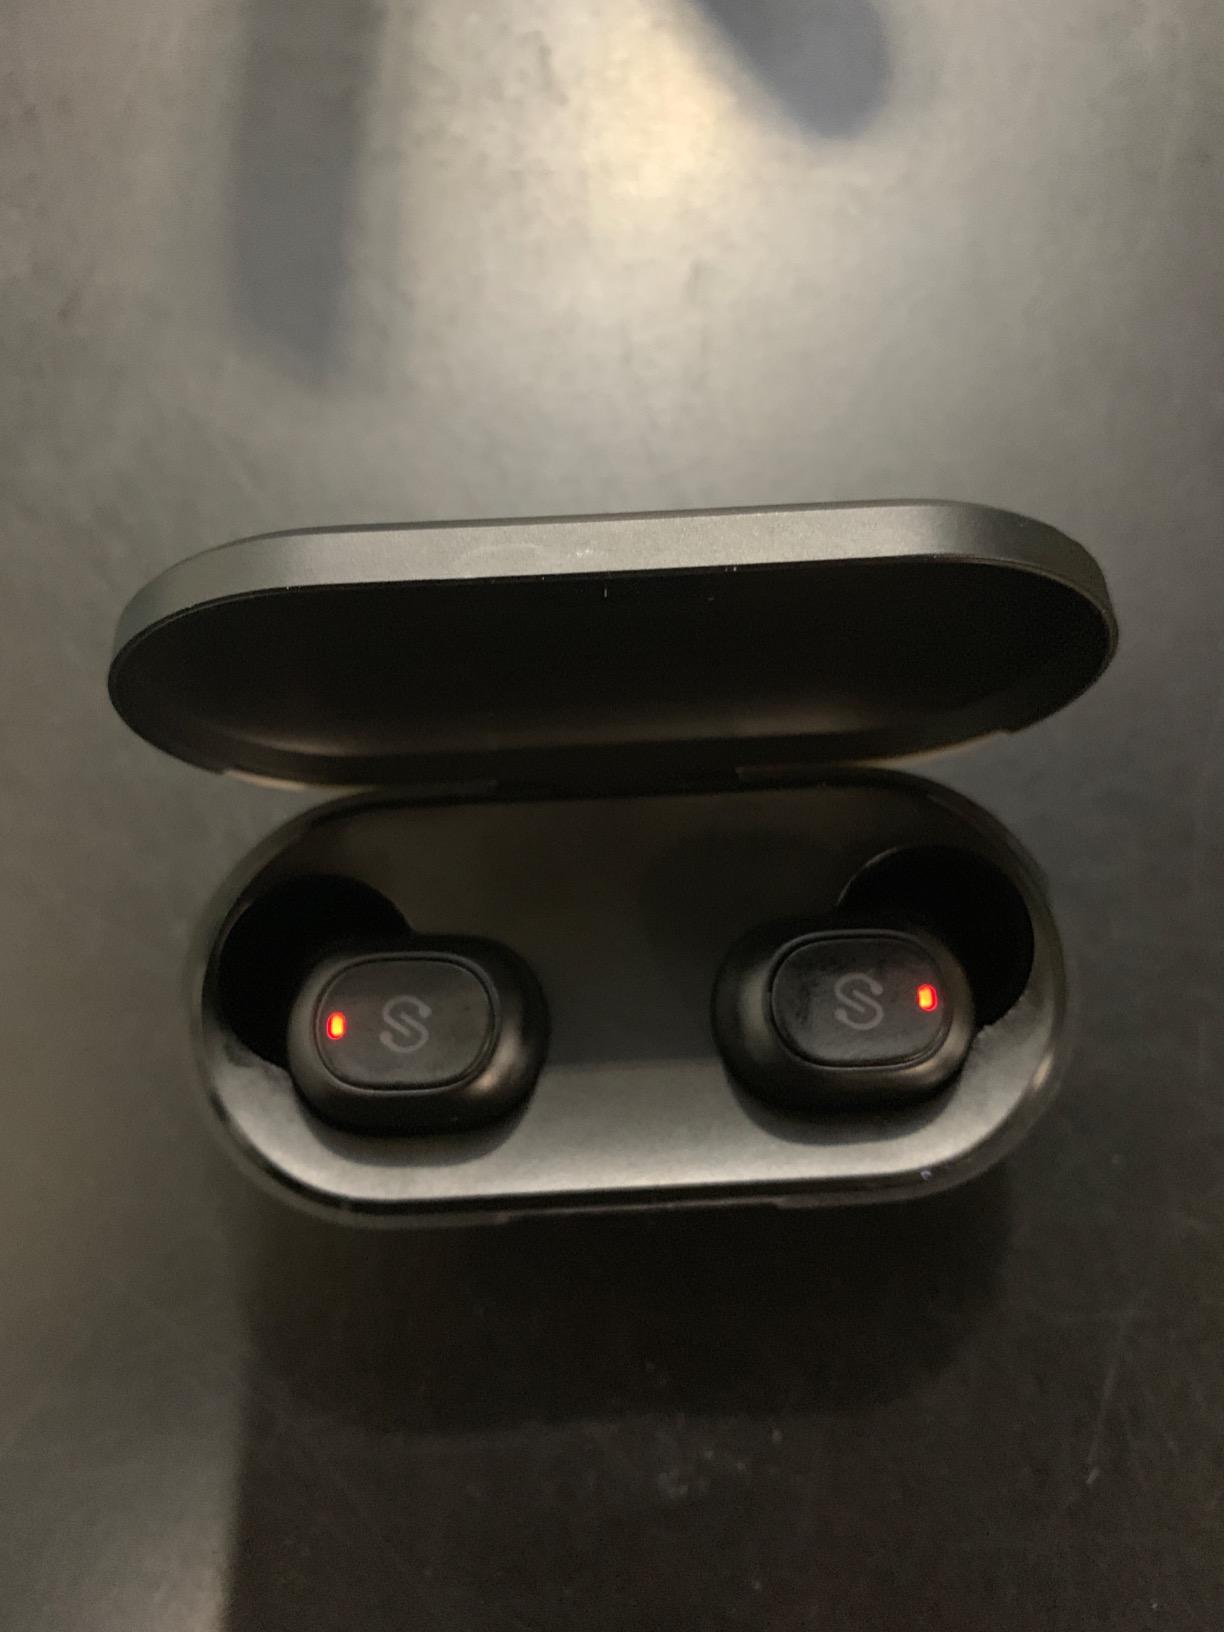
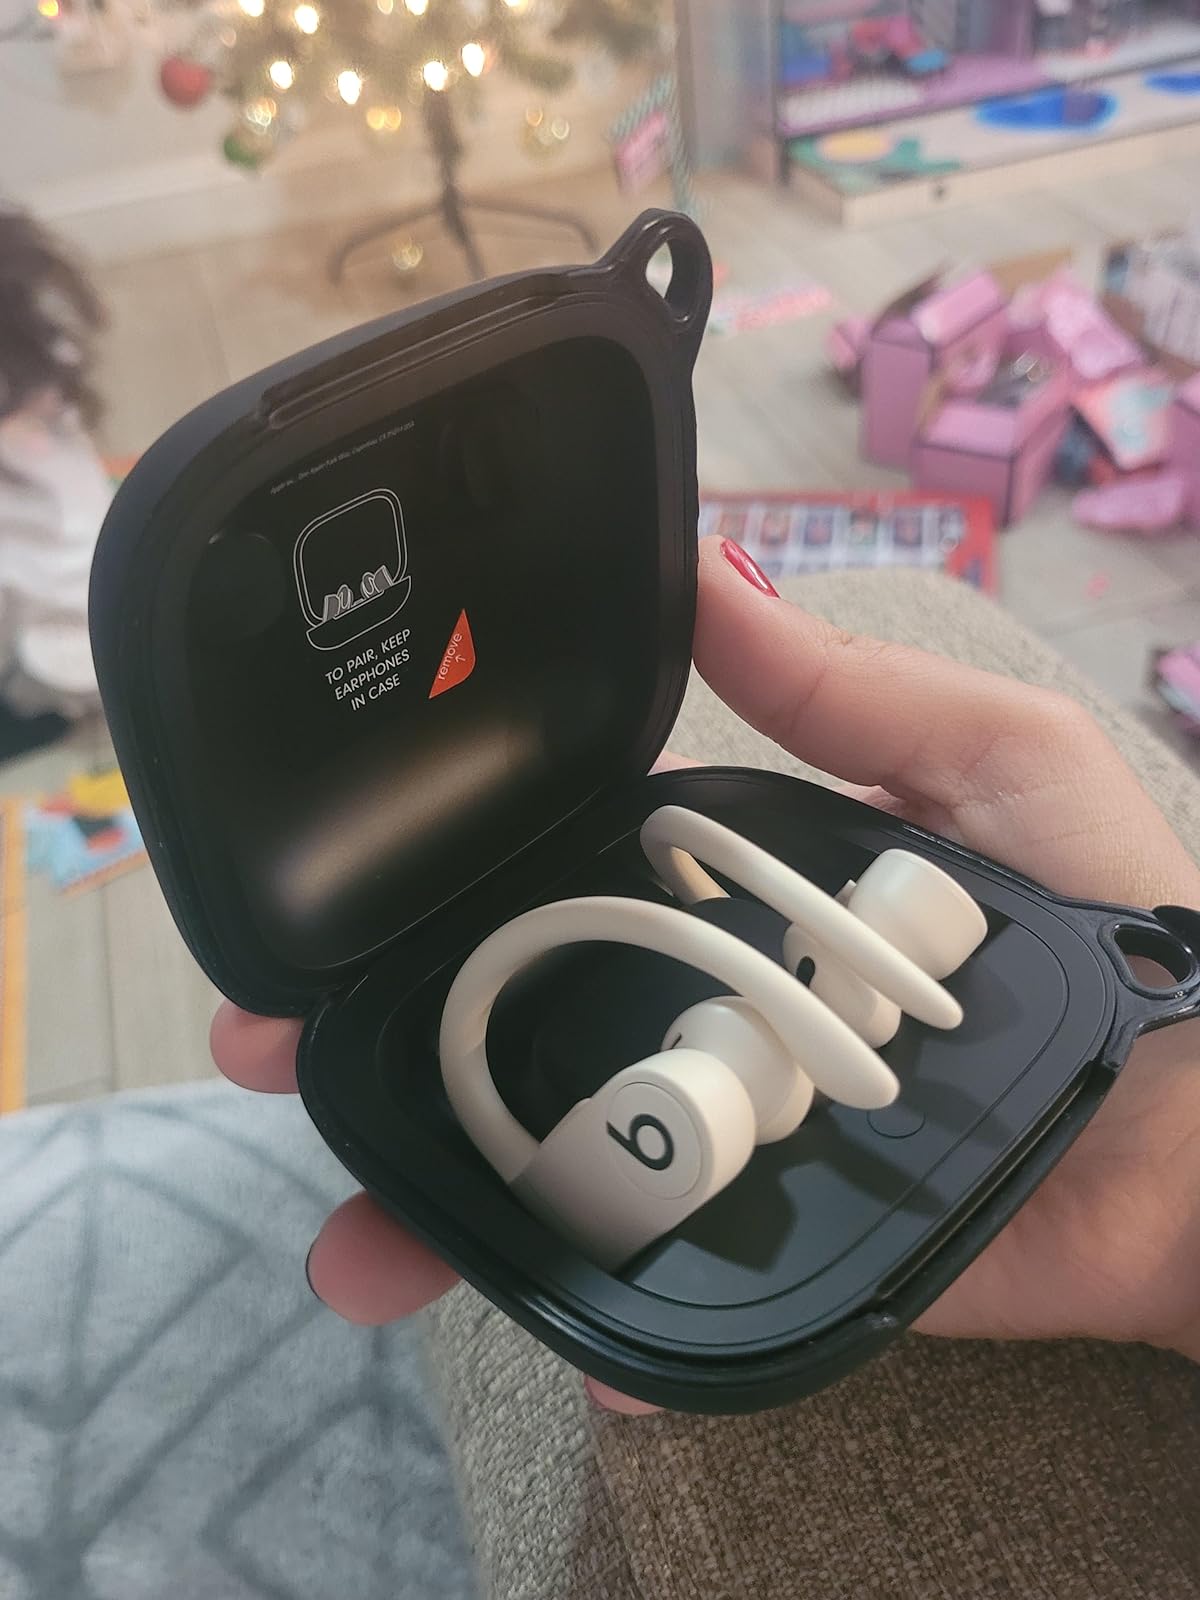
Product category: earbuds
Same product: no